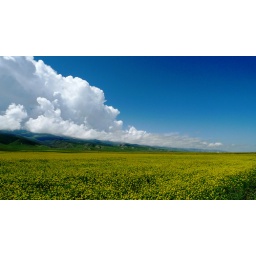
The clouds are banking up on the mountains in a line. taken next to the Qinghai Lake.